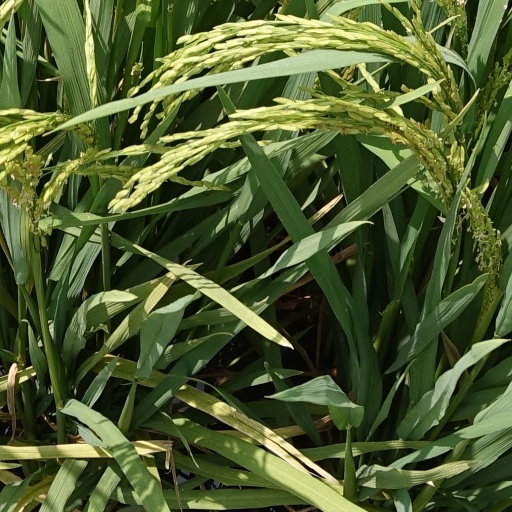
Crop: rice